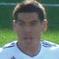
Age: 22